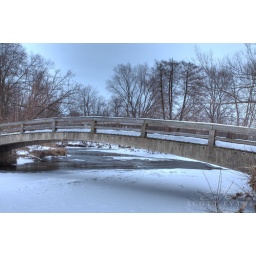
Sunrise at bridge in pioneer park, naperville/dupage river hdr photomatix